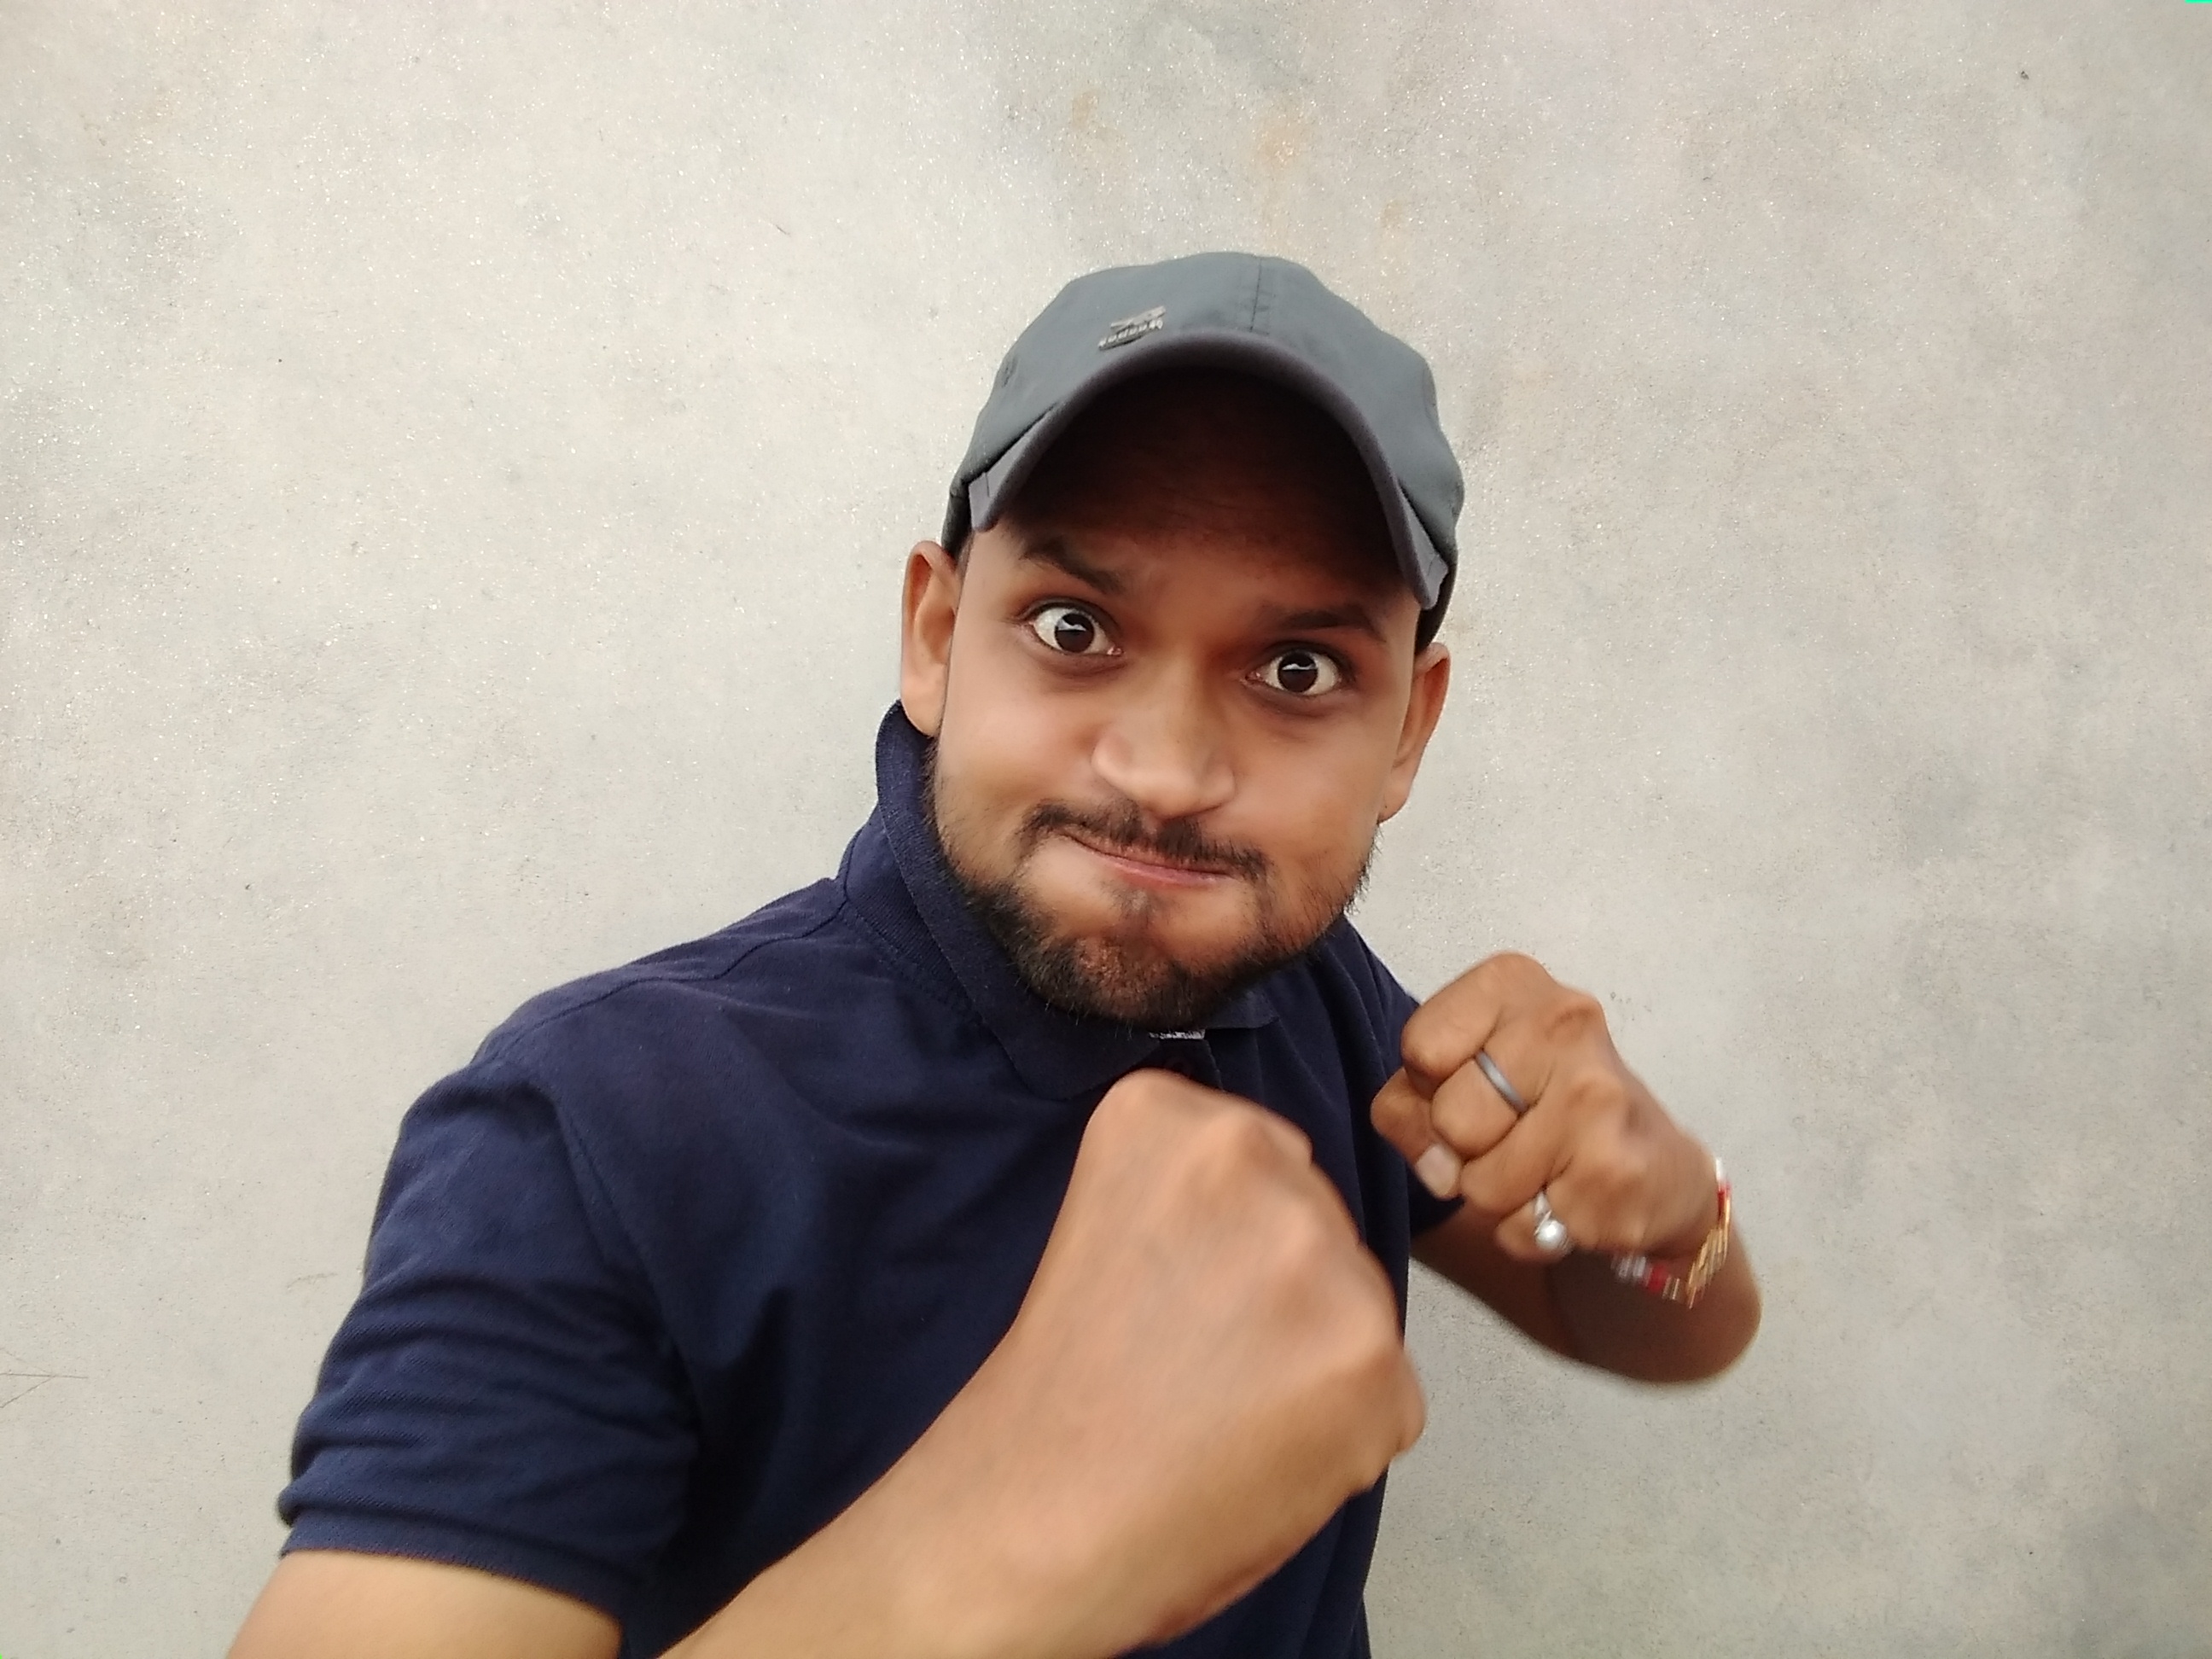
funny, finger, arm, thumb, hand, elbow, muscle, gesture